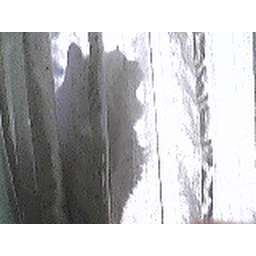
cat in window